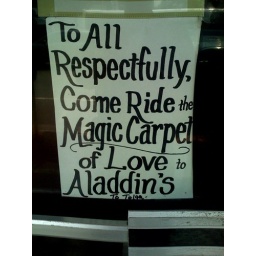
handwritten sign on the door of a restaurant in Chapel Hill, NC